Sopwith Cuckoo

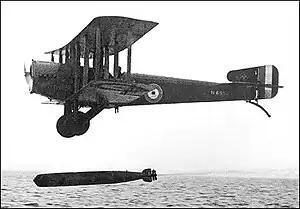
T.1 Cuckoo

The Sopwith T.1 Cuckoo was a British biplane torpedo bomber used by the Royal Naval Air Service (RNAS), and its successor organization, the Royal Air Force (RAF). The T.1 was the first landplane specifically designed for carrier operations, but it was completed too late for service in the First World War. After the Armistice, the T.1 was named the Cuckoo.